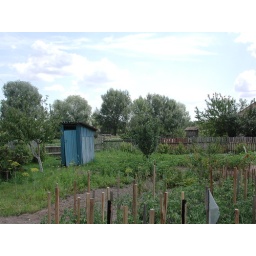
This was our bathroom for a week. A hole on the ground with four walls around it.